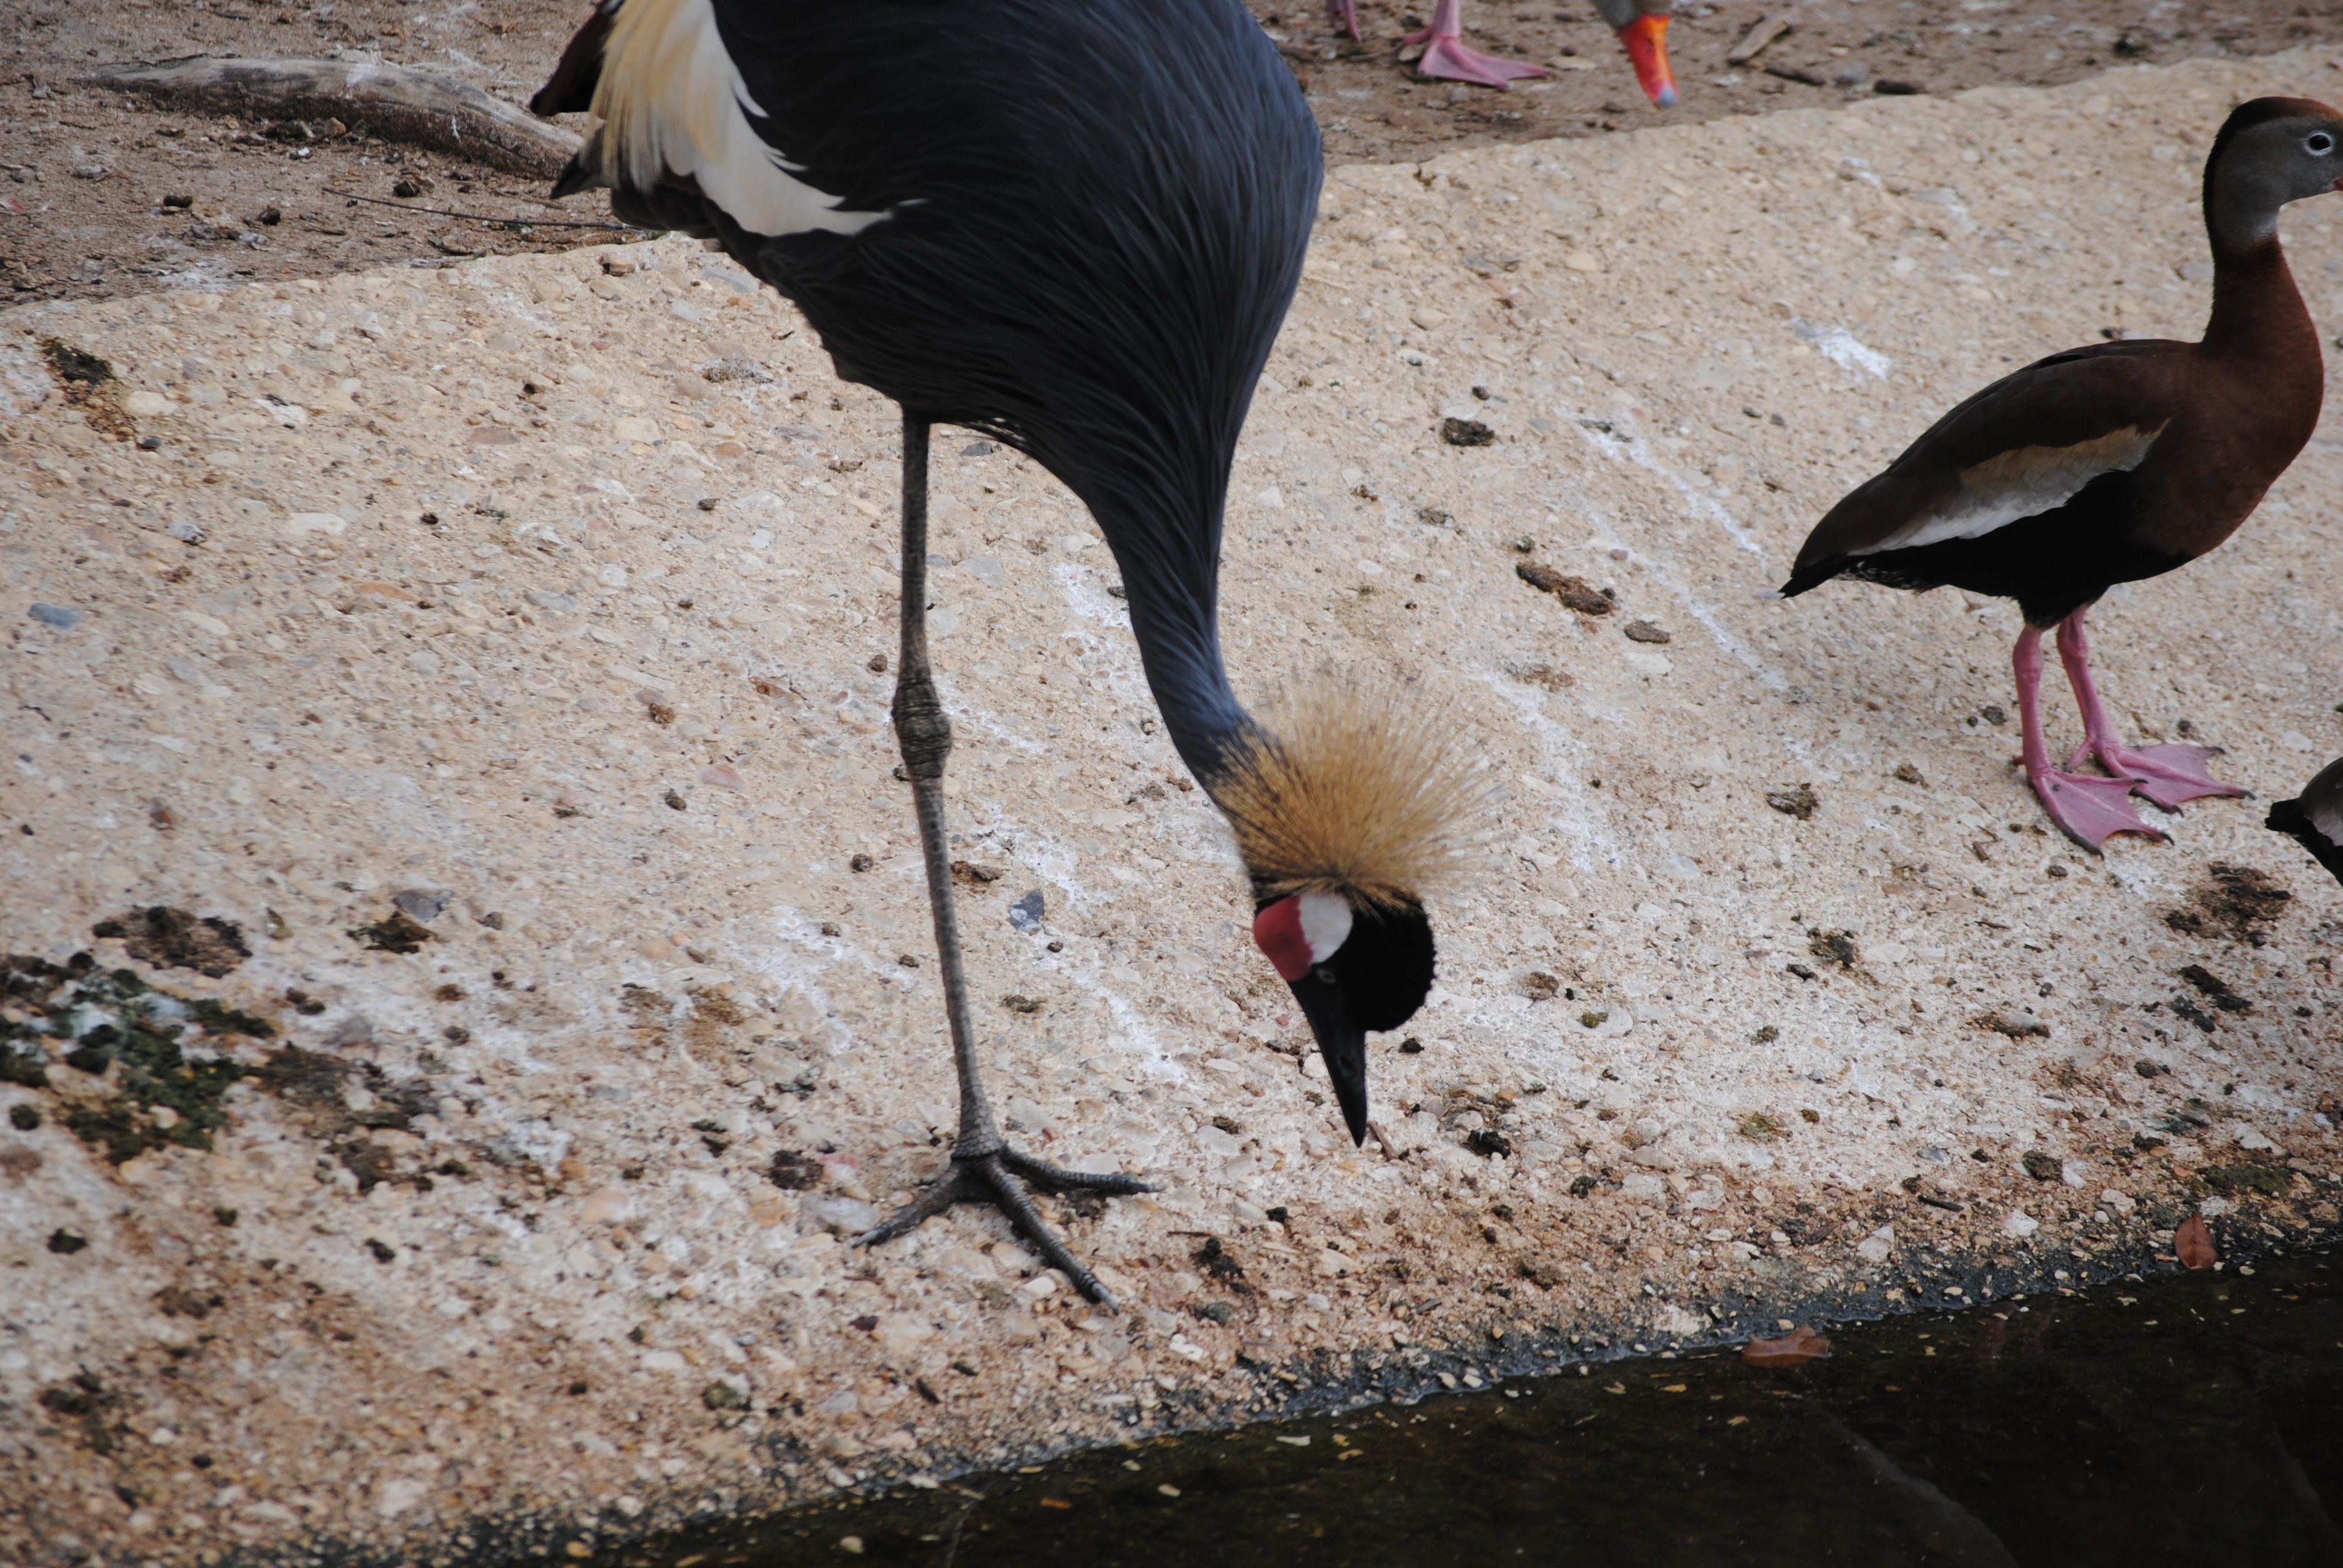
nature, bird, wing, hair, white, vintage, old, animal, dark, wildlife, beak, natural, grunge, black, fauna, design, water bird, solid, poof